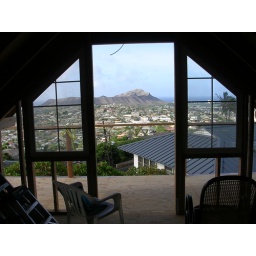
Fixed glass windows in the attic dormer